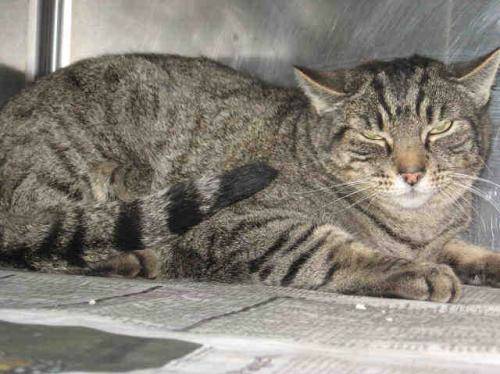
Label: cat